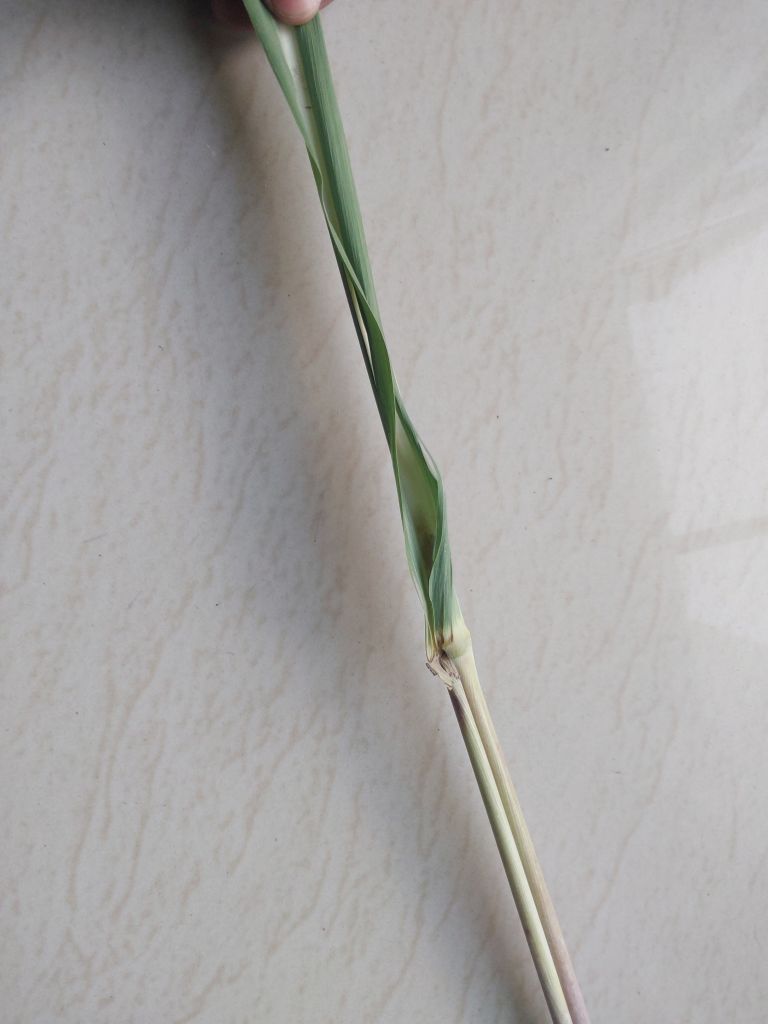
Label: Pokkah Boeng